Bajaj Discover

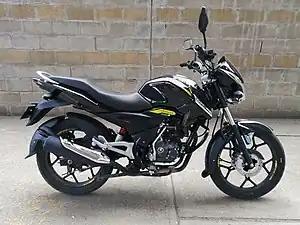
Bajaj Discover 125 STI

The Bajaj Discover is a line of commuter motorcycles manufactured by Bajaj Auto. The bike, initially launched in the year 2004, had been a success in the Indian two wheeler segment until it was discontinued in 2020 due to too many models being introduced under the Discover brand which led to poor sales. It was replaced by Bajaj Pulsar 125.